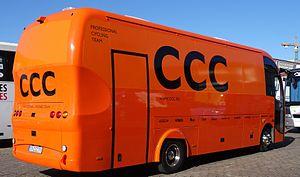
Reportage réalisé le samedi 28 février à l'occasion du départ et de l'arrivée du Circuit Het Nieuwsblad 2015 à Gand, Belgique.